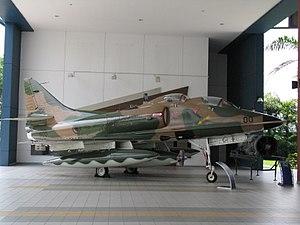
Le ST Aerospace A-4SU Super Skyhawk était une évolution majeure de l'avion d'attaque au sol américain A-4S Skyhawk, initialement conçu par la Douglas Aircraft Company au début des années 1950. Cette modernisation fut entreprise par Singapore Aircraft Industries — désormais ST Aerospace — au cours des années 1980.